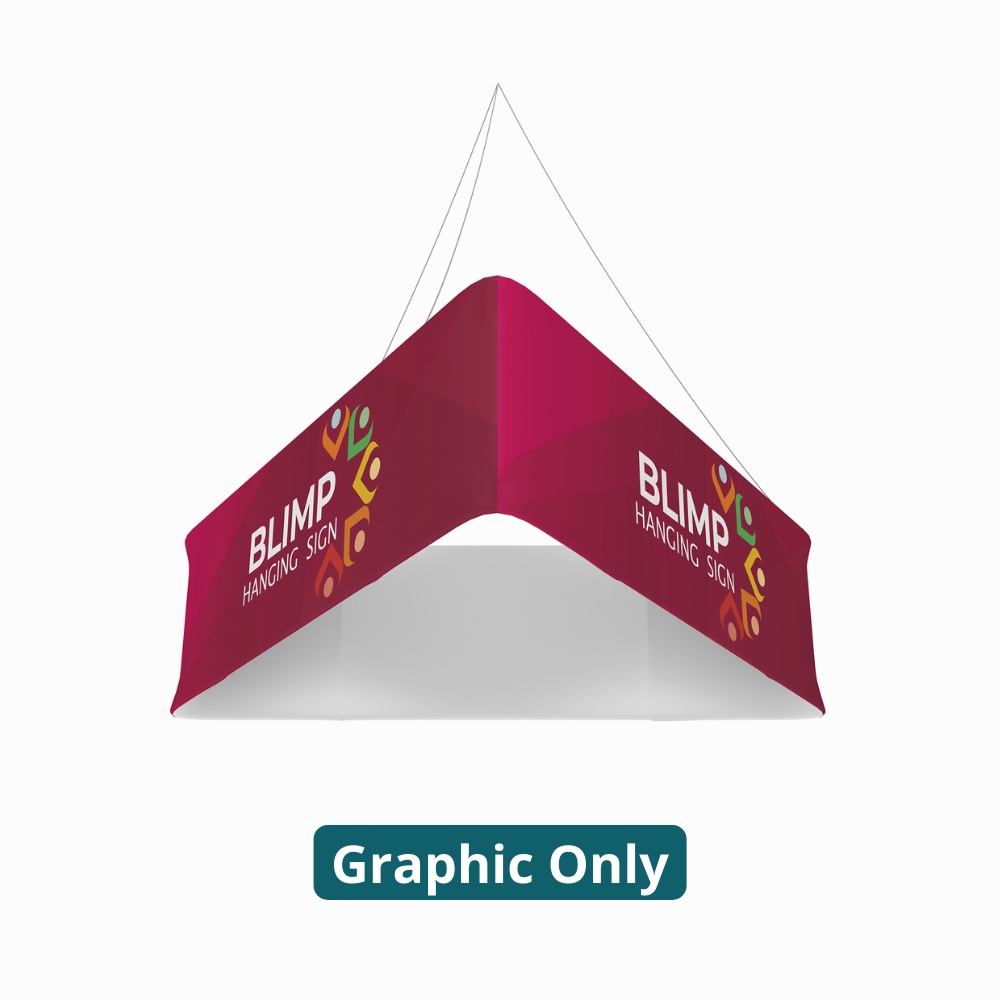
8ft x 2ft Blimp Trio Hanging Fabric Banner (Graphic Only)
Brand: 123Displays MAK
SKU: 123-MK-1020 8ft x 2ft Blimp Trio Hanging Fabric Banner (Graphic Only) The WaveLine ® Blimp hanging banner frame system is made from a lightweight extruded aluminum frame wrapped in a vibrant dye-sublimation graphic print and comes in a variety of shapes and sizes to compliment your overall booth design and attract attention from across the exhibition hall. When paired with quick-release cables, the WaveLine ® Blimp becomes a billboard visible in any direction. Available in open or closed face design and 9 unique shapes. Custom shapes available upon request. Hang and suspend overhead from ceilings or truss systems. Kit Includes (1) Fabric Graphic Print Single-sided with white interior Add-on Printing Options Double-sided: optional color printing on outside and inside Closed face bottom: optional single-sided printing with closed bottom panel Specifications Material: Poly Stretch Fabric Warranty: One (1) year on hardware and graphics. Sizes and Artwork Templates Downloads include both open and optional add-on closed face template where applicable. Artwork Templates: Blimp „¢ Trio - BLIMP-G-BE 8ft: 8x24 | 8x32 | 8x36 | 8x42 | 8x48 Optional Bottom Panel: 8' Bottom Display Manual: View Artwork Guidelines: View .embed-container { position: relative; padding-bottom: 56.25%; height: 0; overflow: hidden; max-width: 100%; } .embed-container iframe, .embed-container object, .embed-container embed { position: absolute; top: 0; left: 0; width: 100%; height: 100%; } #MK-BLIMP-G-BE824 Trade Show Displays | Blimp Fabric Hanging Structure
Category: Business & Industrial > Advertising & Marketing > Trade Show Displays